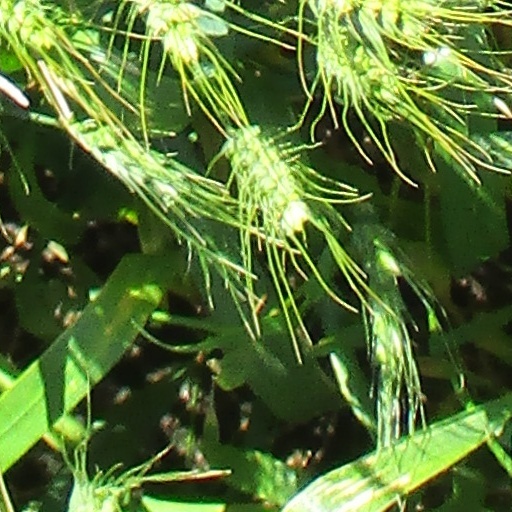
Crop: wheat